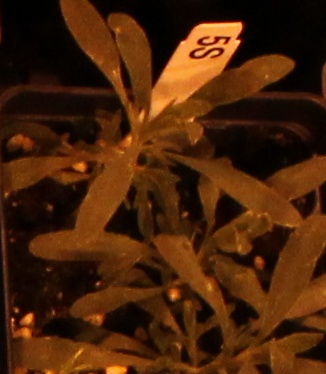
Label: Kochia